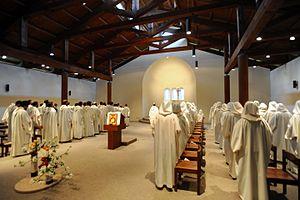
Enzo Bianchi, né le 3 mars 1943 à Castel Boglione, dans la zone du Monferrato, au Piémont, est un moine italien, fondateur et prieur de la communauté monastique de Bose, une communauté interconfessionnelle composée d'hommes et de femmes réunis pour vivre l'Évangile dans le célibat et la vie commune dans un village du nord de l'Italie.
La Communauté monastique de Bose est une communauté d’hommes et de femmes de confessions chrétiennes différentes qui cherchent à vivre le commandement évangélique d’être un « signe d’amour fraternel », dans le célibat et la vie commune.